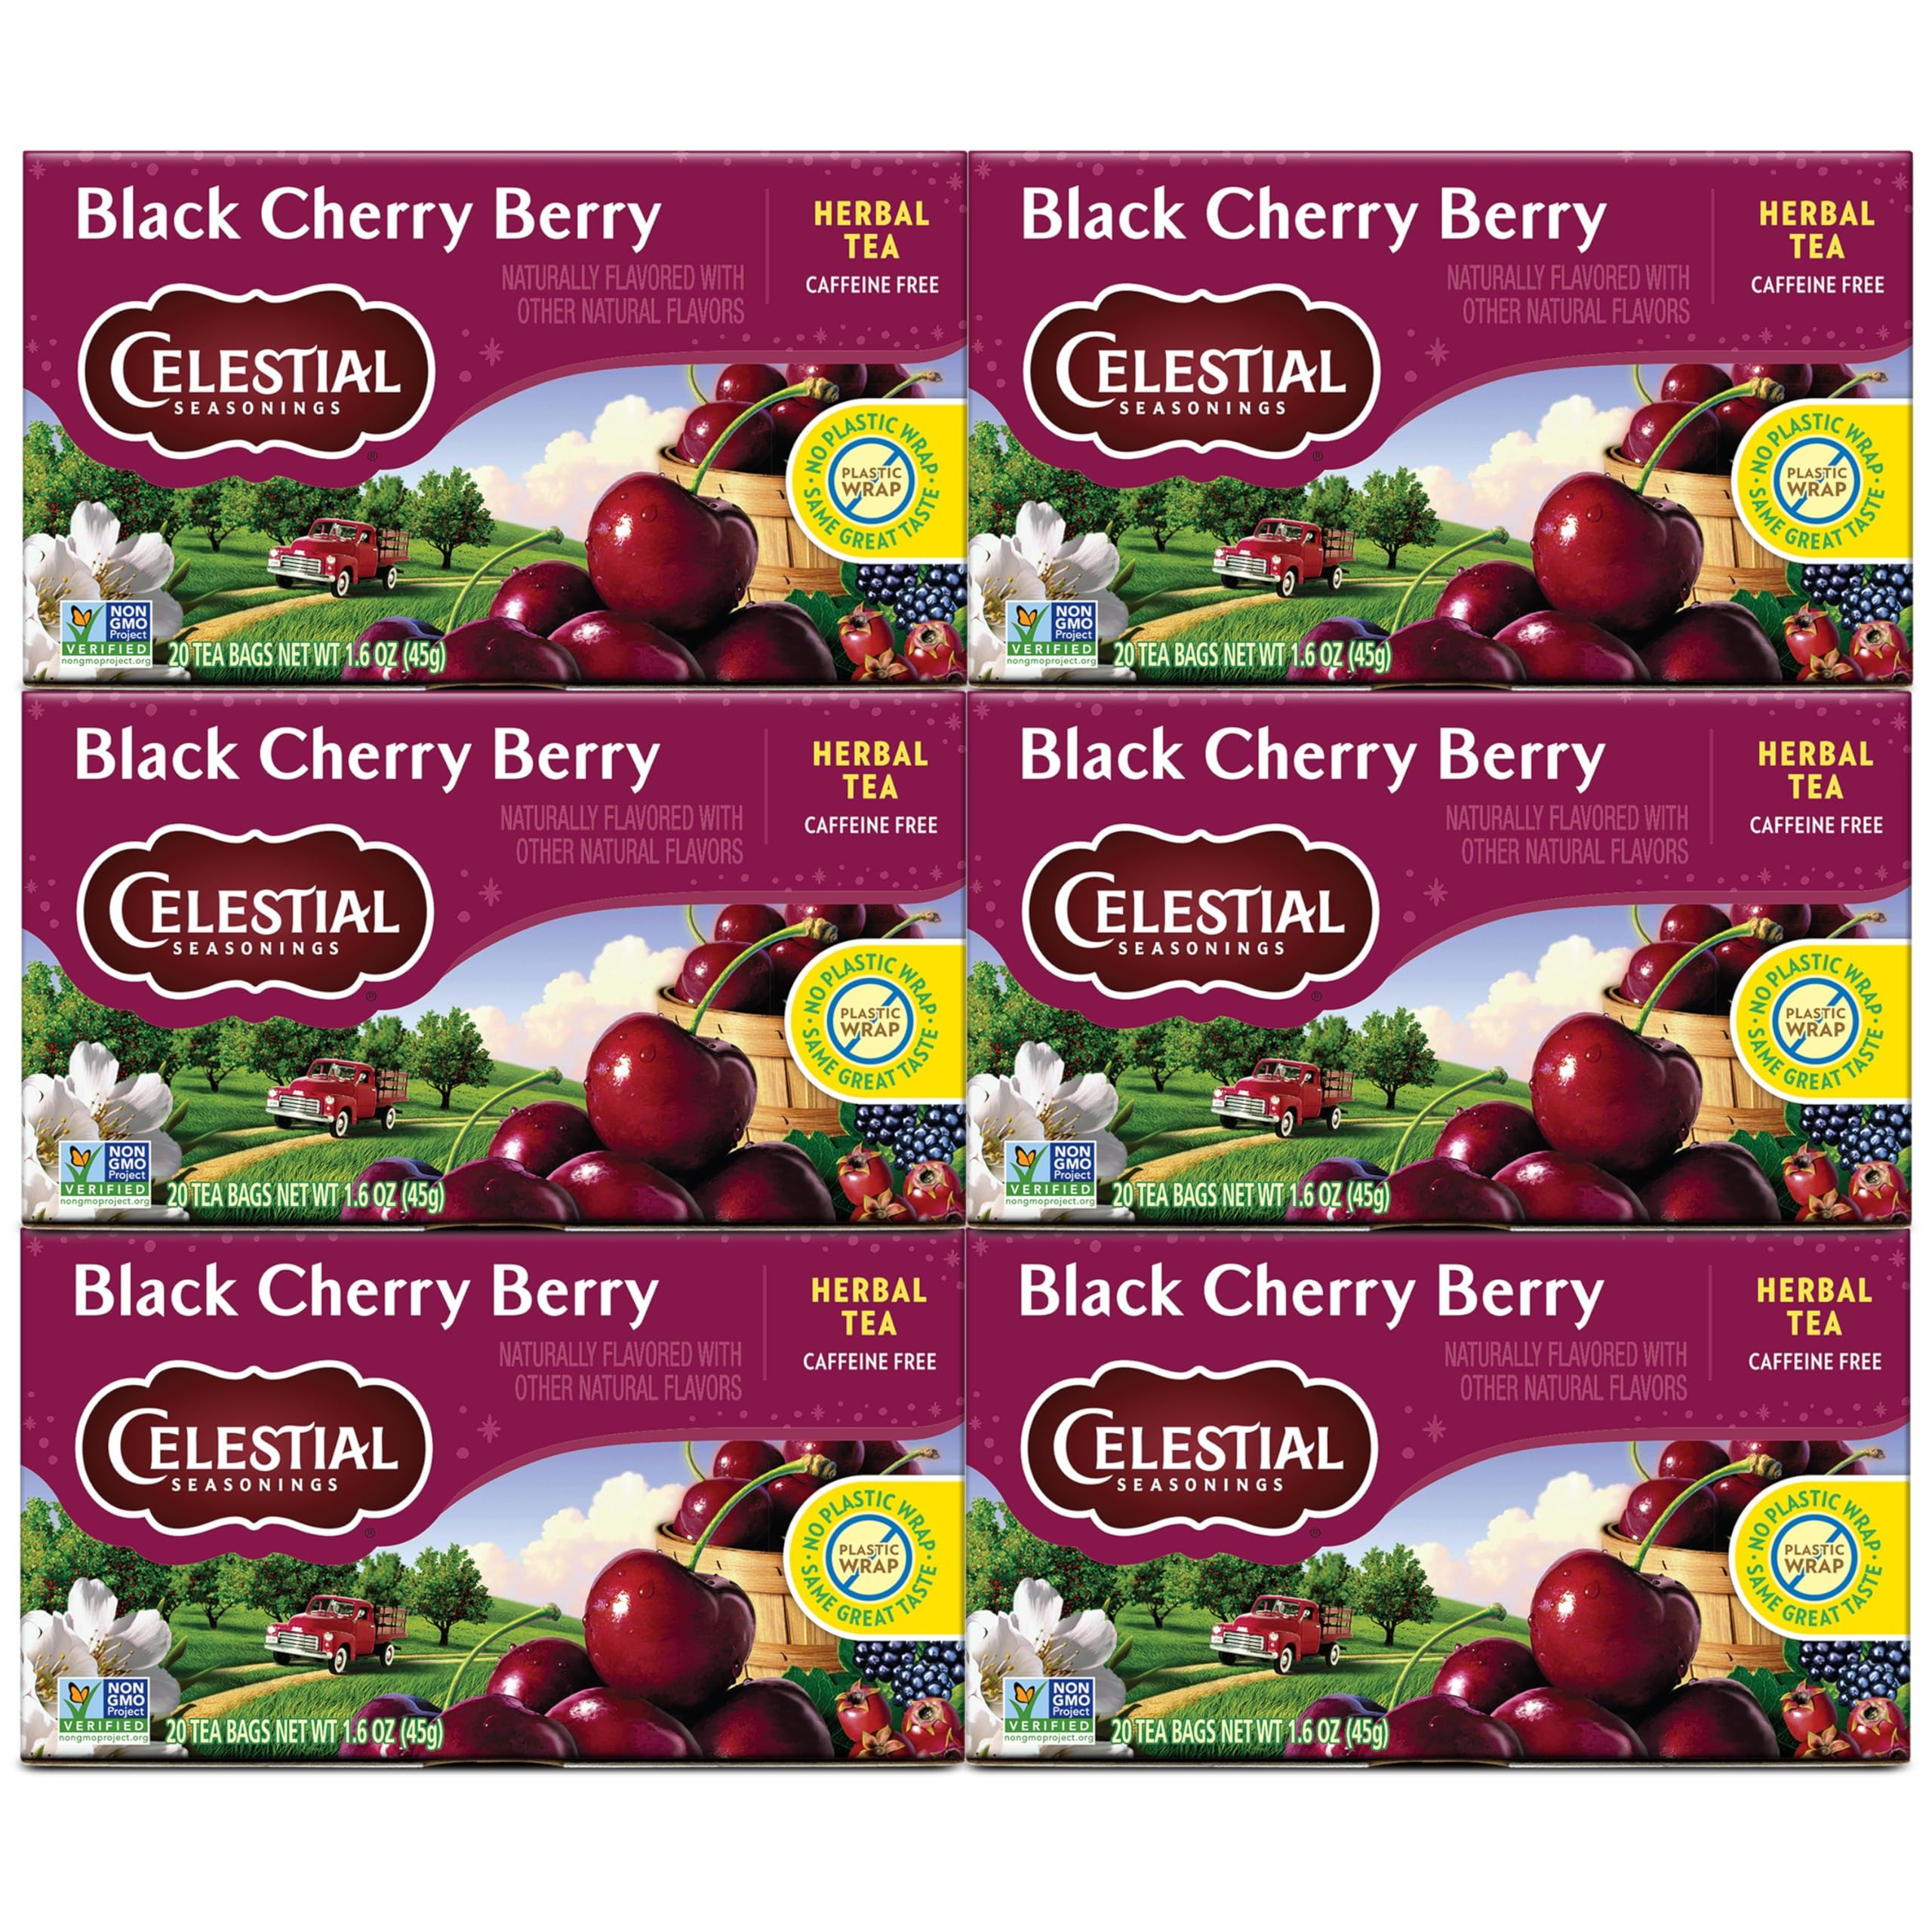
Item Name: Celestial Seasonings Herbal Tea, Black Cherry Berry, 20 Count (Pack of 6)
Bullet Point 1: Six 20 count boxes of Black Cherry Berry Herbal tea bags
Bullet Point 2: Infused with hibiscus, rosehips and natural berry flavors
Bullet Point 3: Caffeine and gluten free
Bullet Point 4: No artificial flavors, colors or artificial preservatives
Bullet Point 5: Steep in hot water for 4-6 minutes for the perfect cup
Value: 120.0
Unit: Count

Price: 7.105